Advanced Civil Speed Enforcement System

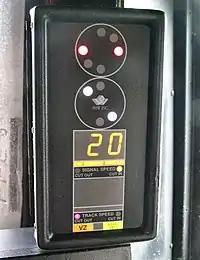
Amtrak ACSES cab display unit combines a cab signal display with track speed enforcement. Lack of a second speed limit below signal speed indicates ACSES is not in service.

Advanced Civil Speed Enforcement System (ACSES) is a positive train control cab signaling system developed by Alstom. The system is designed to prevent train-to-train collisions, protect against overspeed, and protect work crews with temporary speed restrictions. The information about permanent and temporary speed restrictions is transmitted to the train by transponders (Balises) lying in the track, coded track circuits and digital radio. It was installed beginning in 2000 on all of Amtrak's Northeast Corridor (except MTA territory) between Washington and Boston, and has been fully active since December 2015, a few months after the 2015 Philadelphia train derailment which it would have prevented.